Square dance

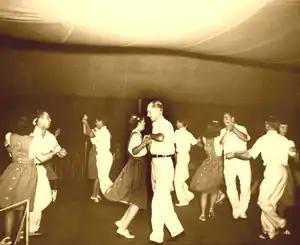
The Bent Creek Ranch Square Dance Team dancing at the Mountain Music Festival in Asheville, North Carolina.

A square dance is a dance for four couples, or eight dancers in total, arranged in a square, with one couple on each side, facing the middle of the square. Square dances are part of a broad spectrum of dances known by various names: country dances, traditional dances, folk dances, barn dances, ceilidh dances, contra dances, Playford dances, etc. These dances appear in over 100 different formations, of which the Square and the Longways Set are by far the most popular formations.